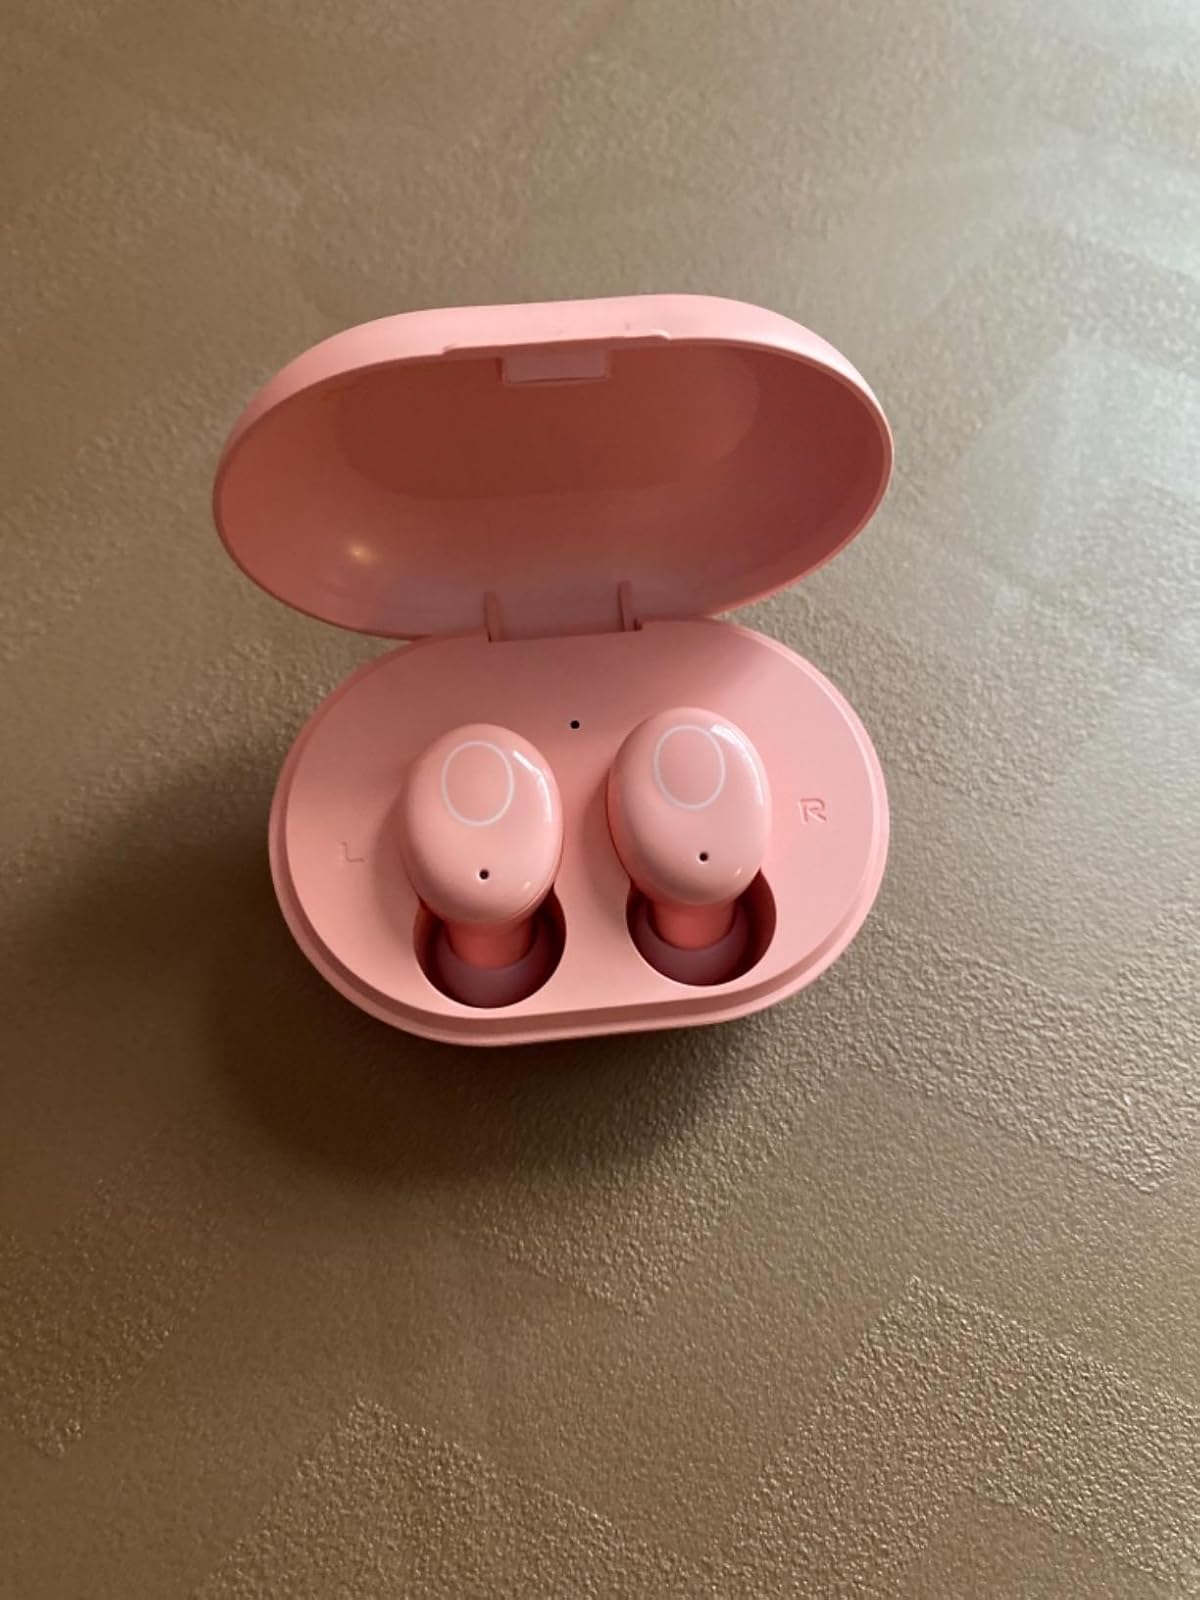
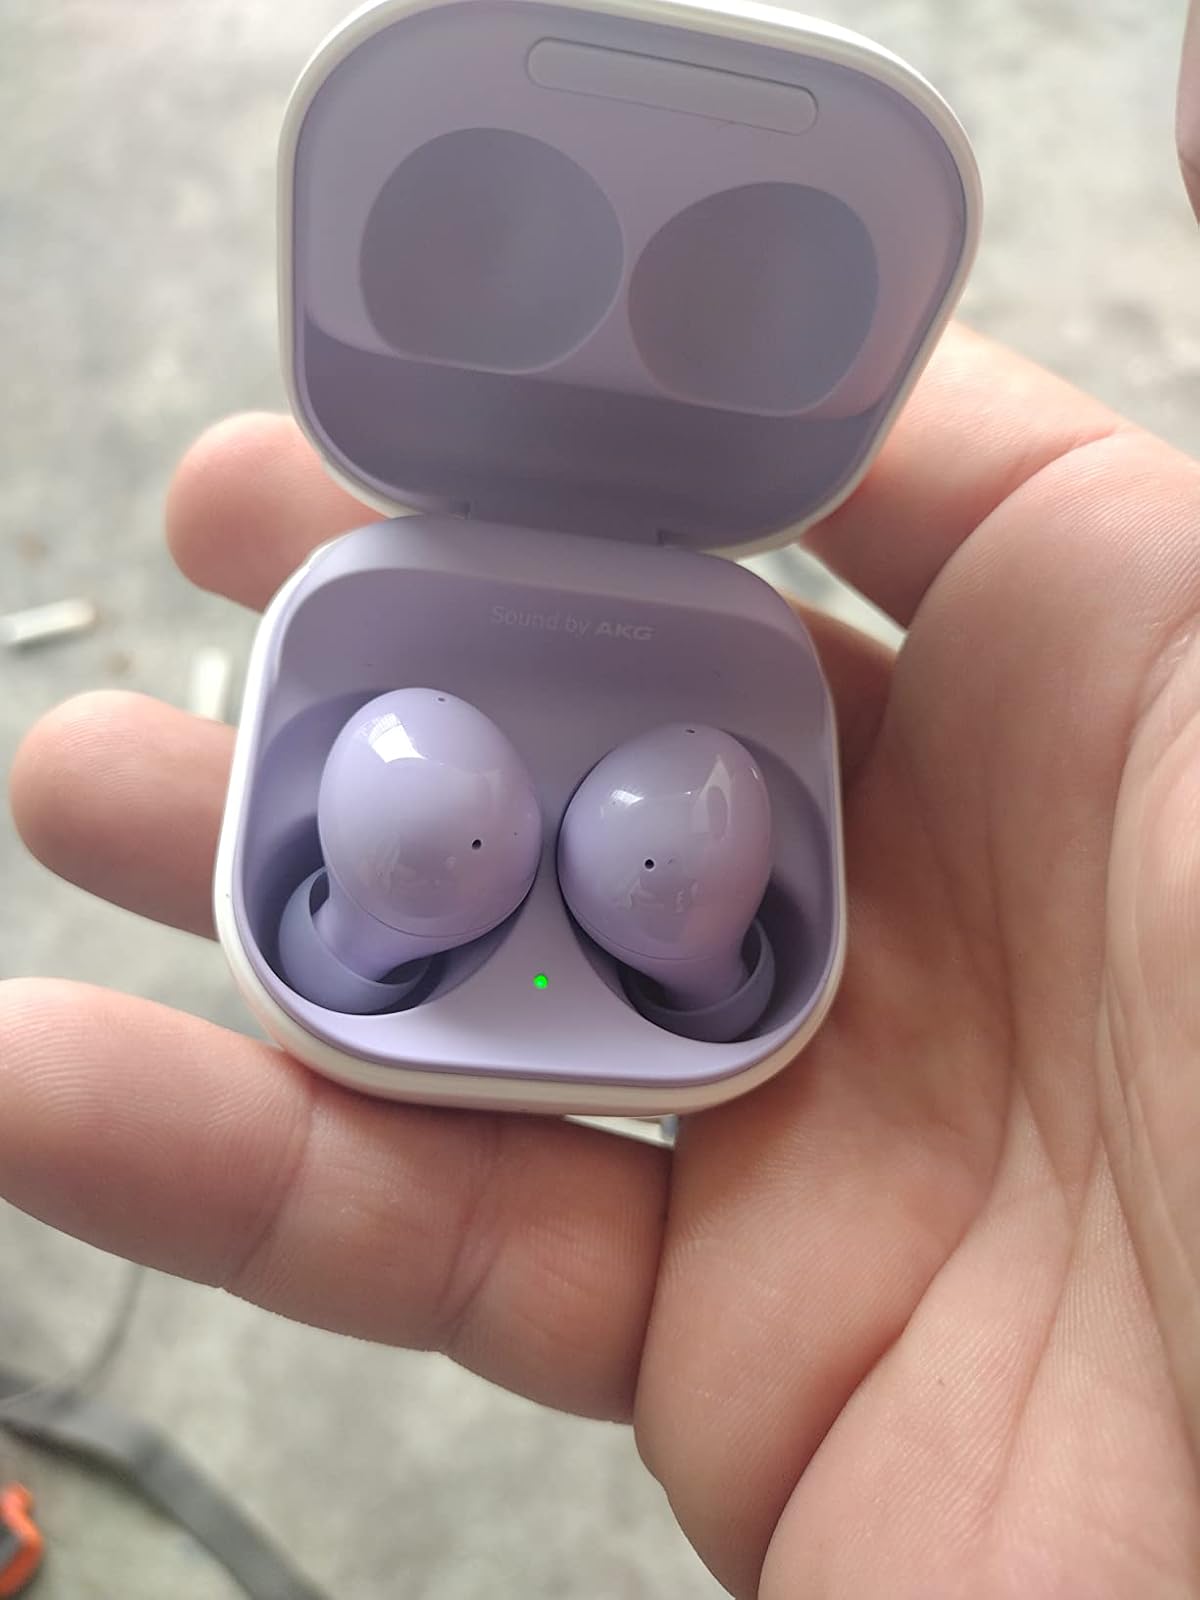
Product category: earbuds
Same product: no